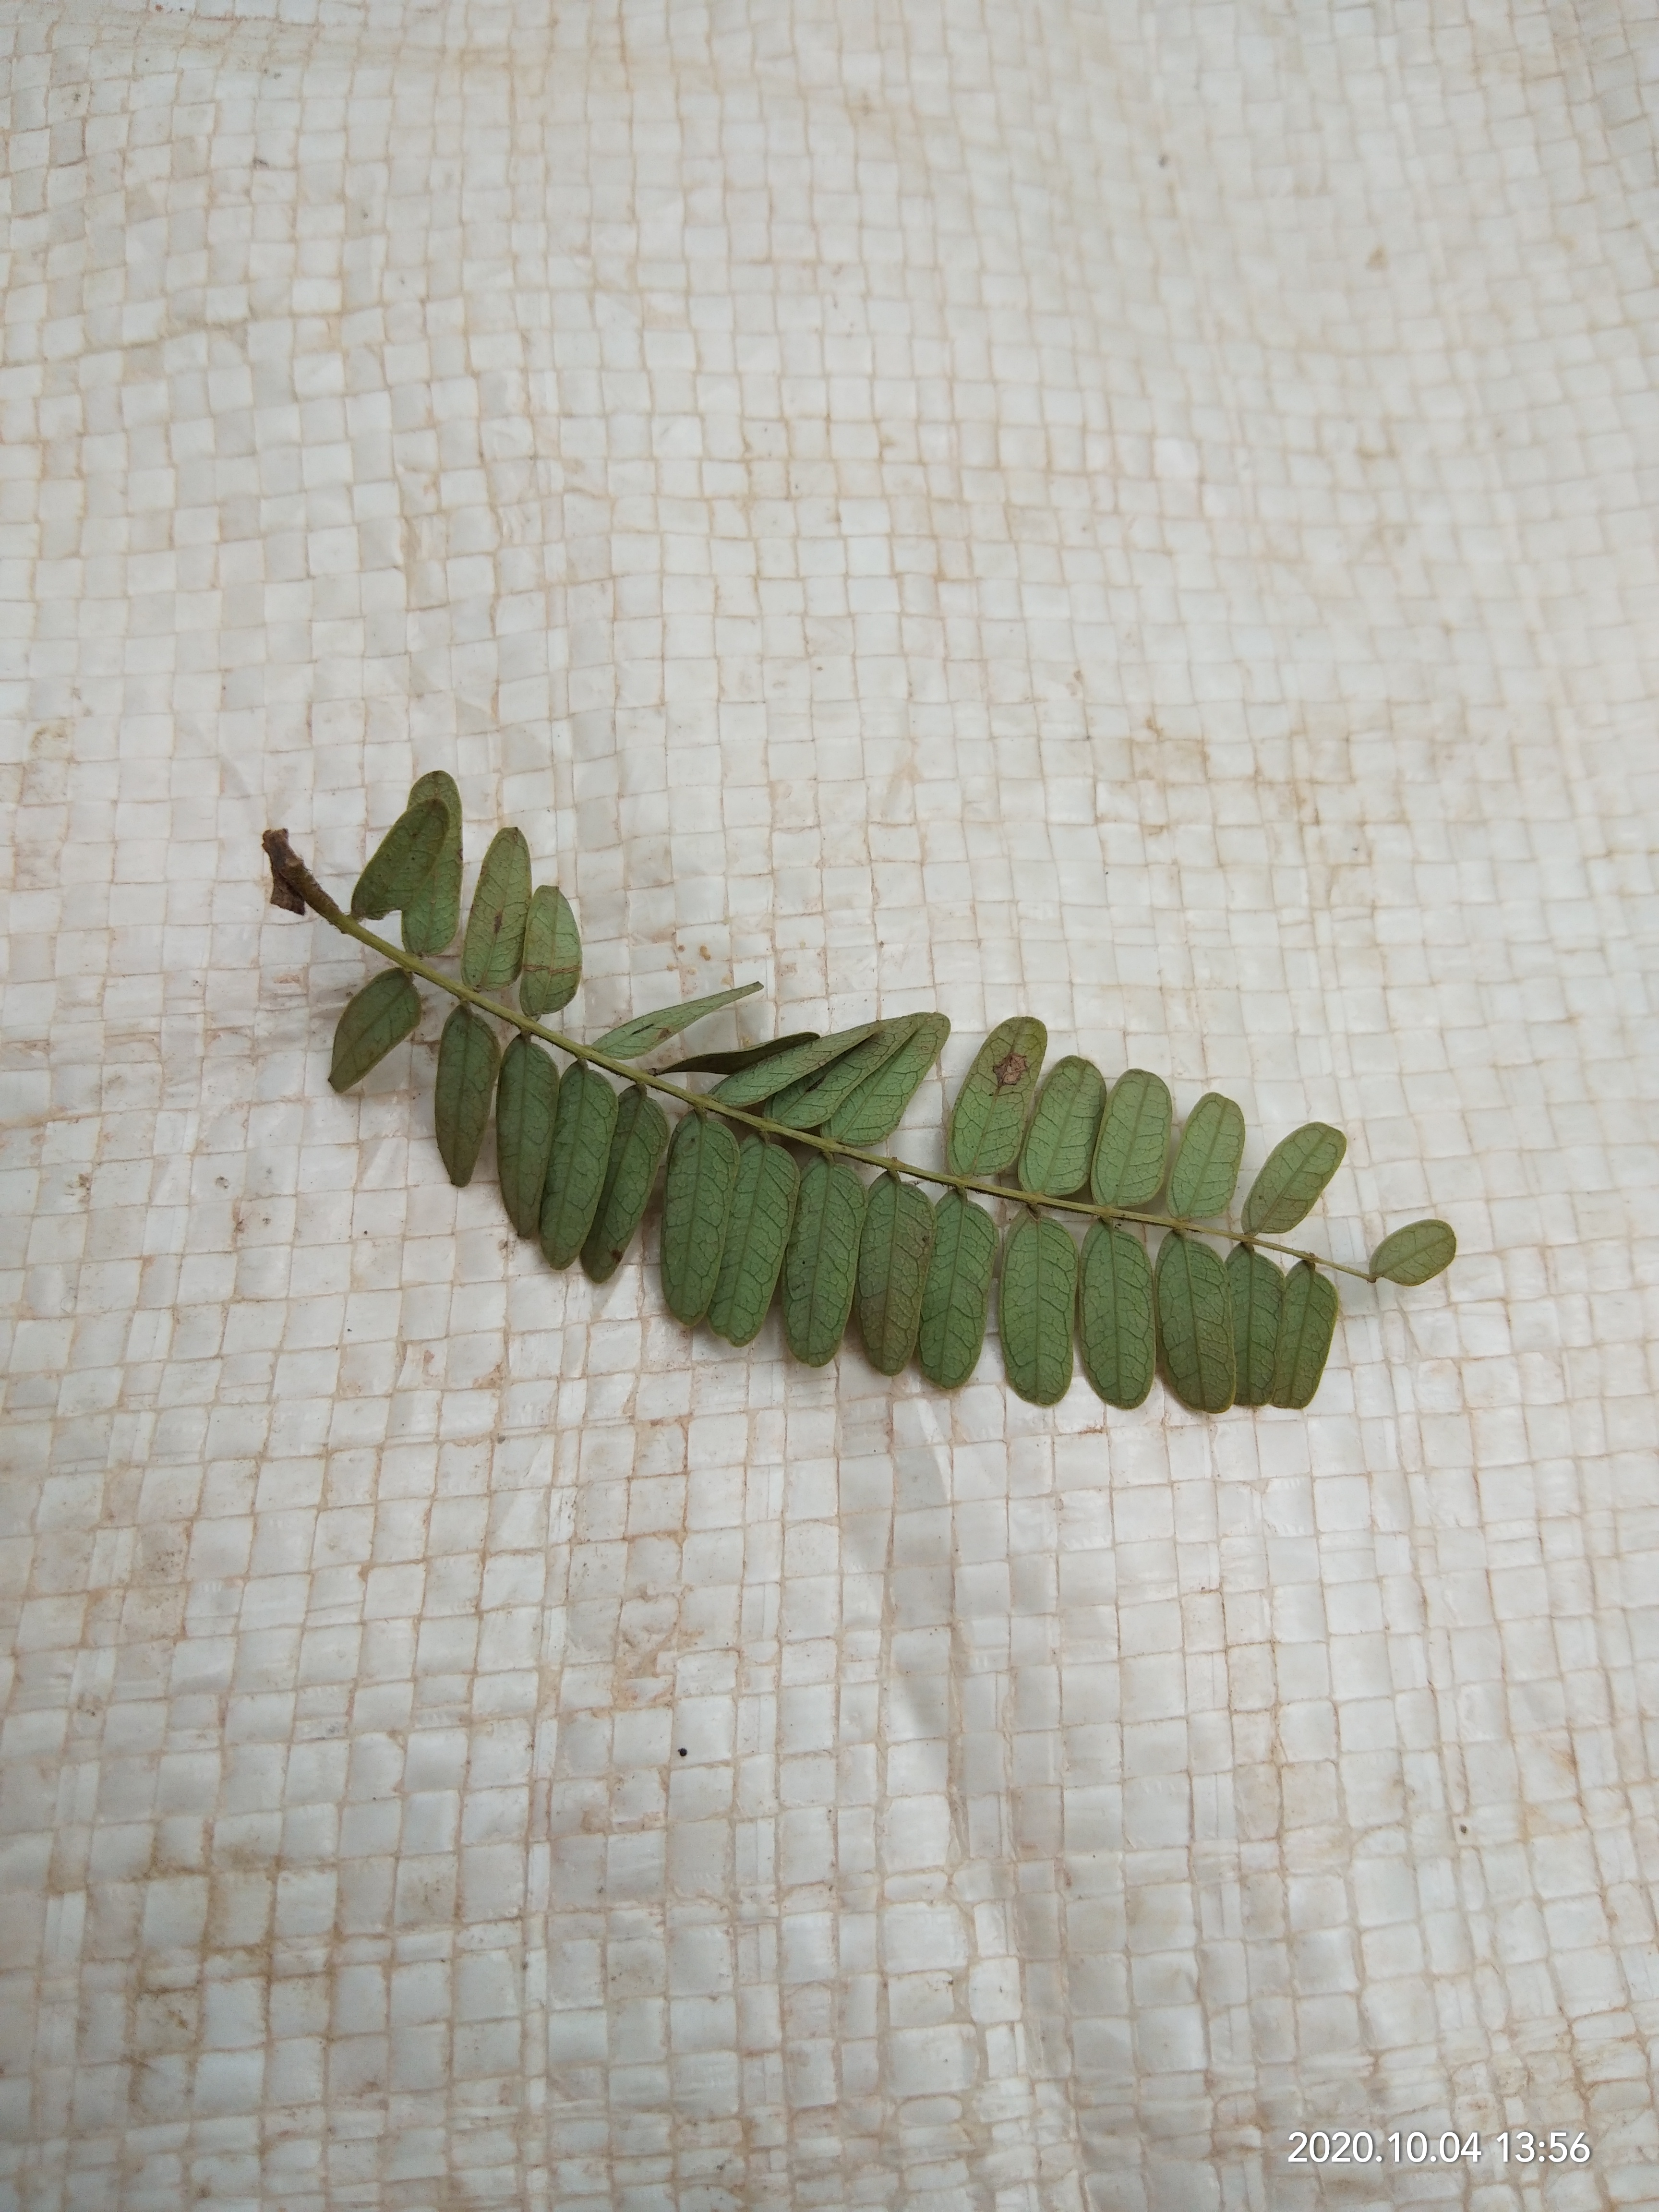
Plant: Tamarind